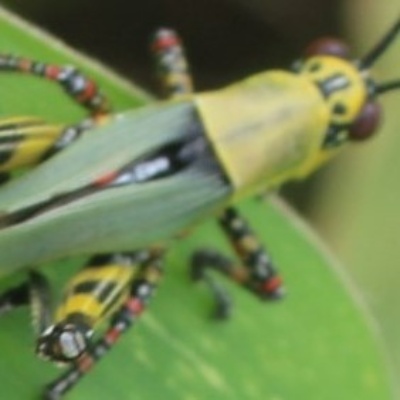
Crop: Maize
Condition: grasshoper